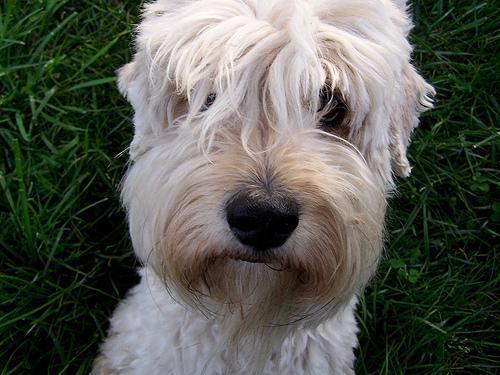
soft-coated_wheaten_terrier